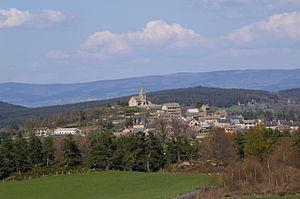
vue générale de TERMES LOZERE
Termes est une commune française, située dans le département de la Lozère en région Occitanie.